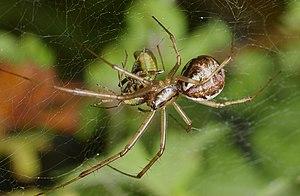
Linyphia triangularis est une espèce d'araignées aranéomorphes de la famille des Linyphiidae.
Les araignées ou Aranéides sont des prédateurs invertébrés arthropodes. Comme tous les chélicérates, leur corps est divisé en deux tagmes, le prosome ou céphalothorax et l’opisthosome ou abdomen qui porte à l'arrière des filières. Elles sécrètent par ces appendices de la soie qui sert à produire le fil qui leur permet de se déplacer, de tisser leur toile ou des cocons emprisonnant leurs proies ou protégeant leurs œufs ou petits, voire de faire une réserve provisoire de sperme ou un dôme leur permettant de stocker de l’air sous l’eau douce. Contrairement aux insectes, elles ne disposent ni d'ailes ni d'antennes ni de pièces masticatrices dans la bouche. Elles possèdent en général six à huit yeux qui peuvent être simples ou multiples.